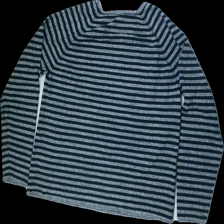
View: back
Type: Sweater
Category: Men
Brand: Not in the list
Colors: Grey, Black
Material: 50%cotton 50%acrylic
Pattern: Striped
Cut: Regular, C-collar
Size: XL
Season: Autumn
Price range: 100-150
Recommended usage: Reuse